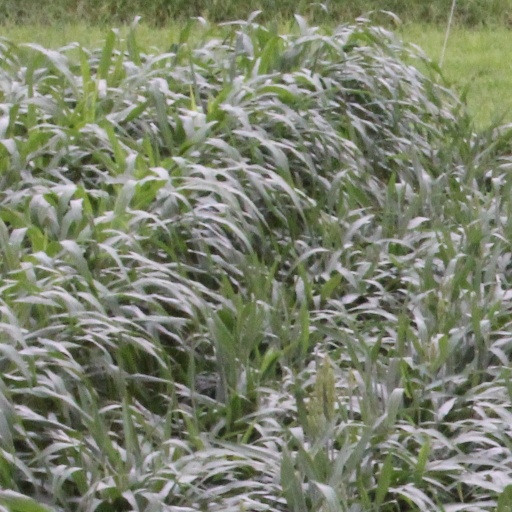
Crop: sorghum